Edgar Christopher Cookson

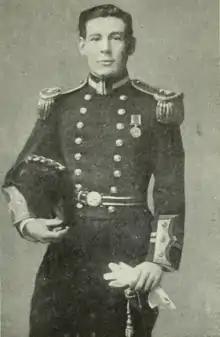

Lieutenant-Commander Edgar Christopher Cookson VC DSO (13 December 1883 – 28 September 1915) was an English recipient of the Victoria Cross, the highest and most prestigious award for gallantry in the face of the enemy that can be awarded to British and Commonwealth forces.